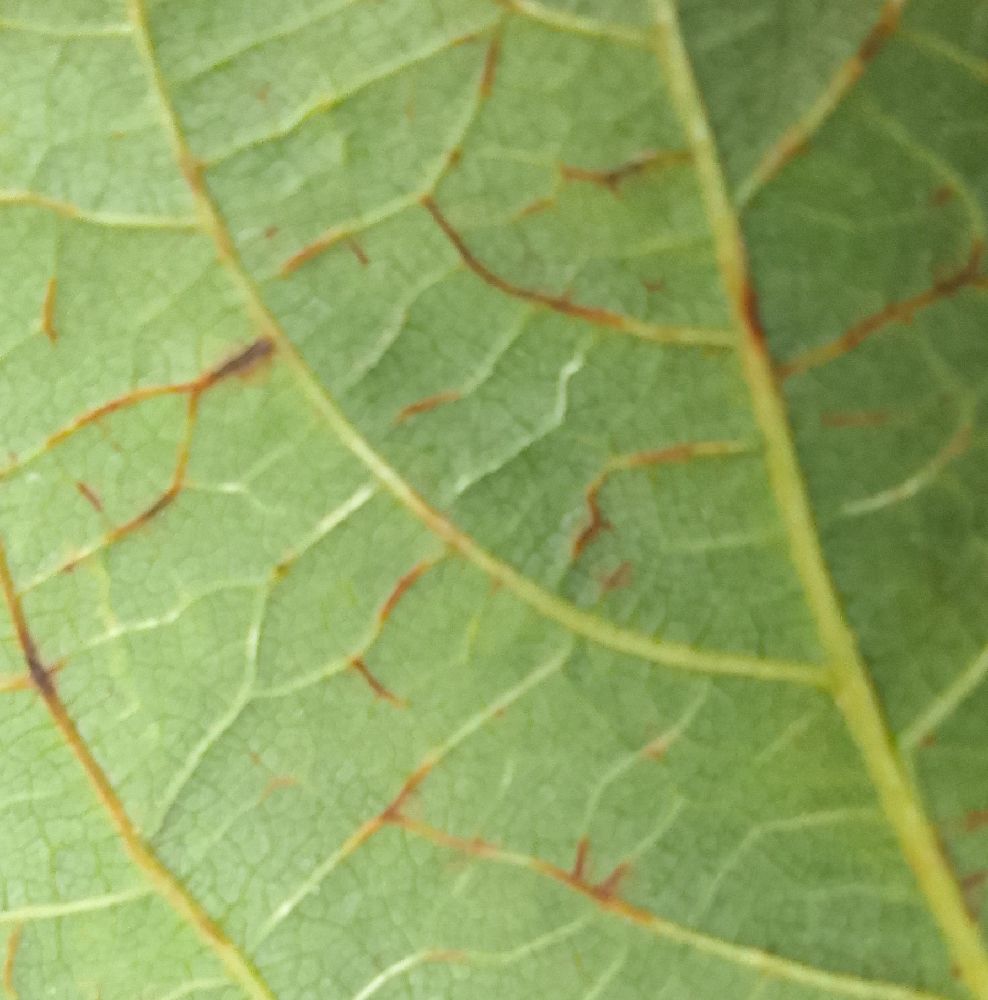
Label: anthracnose